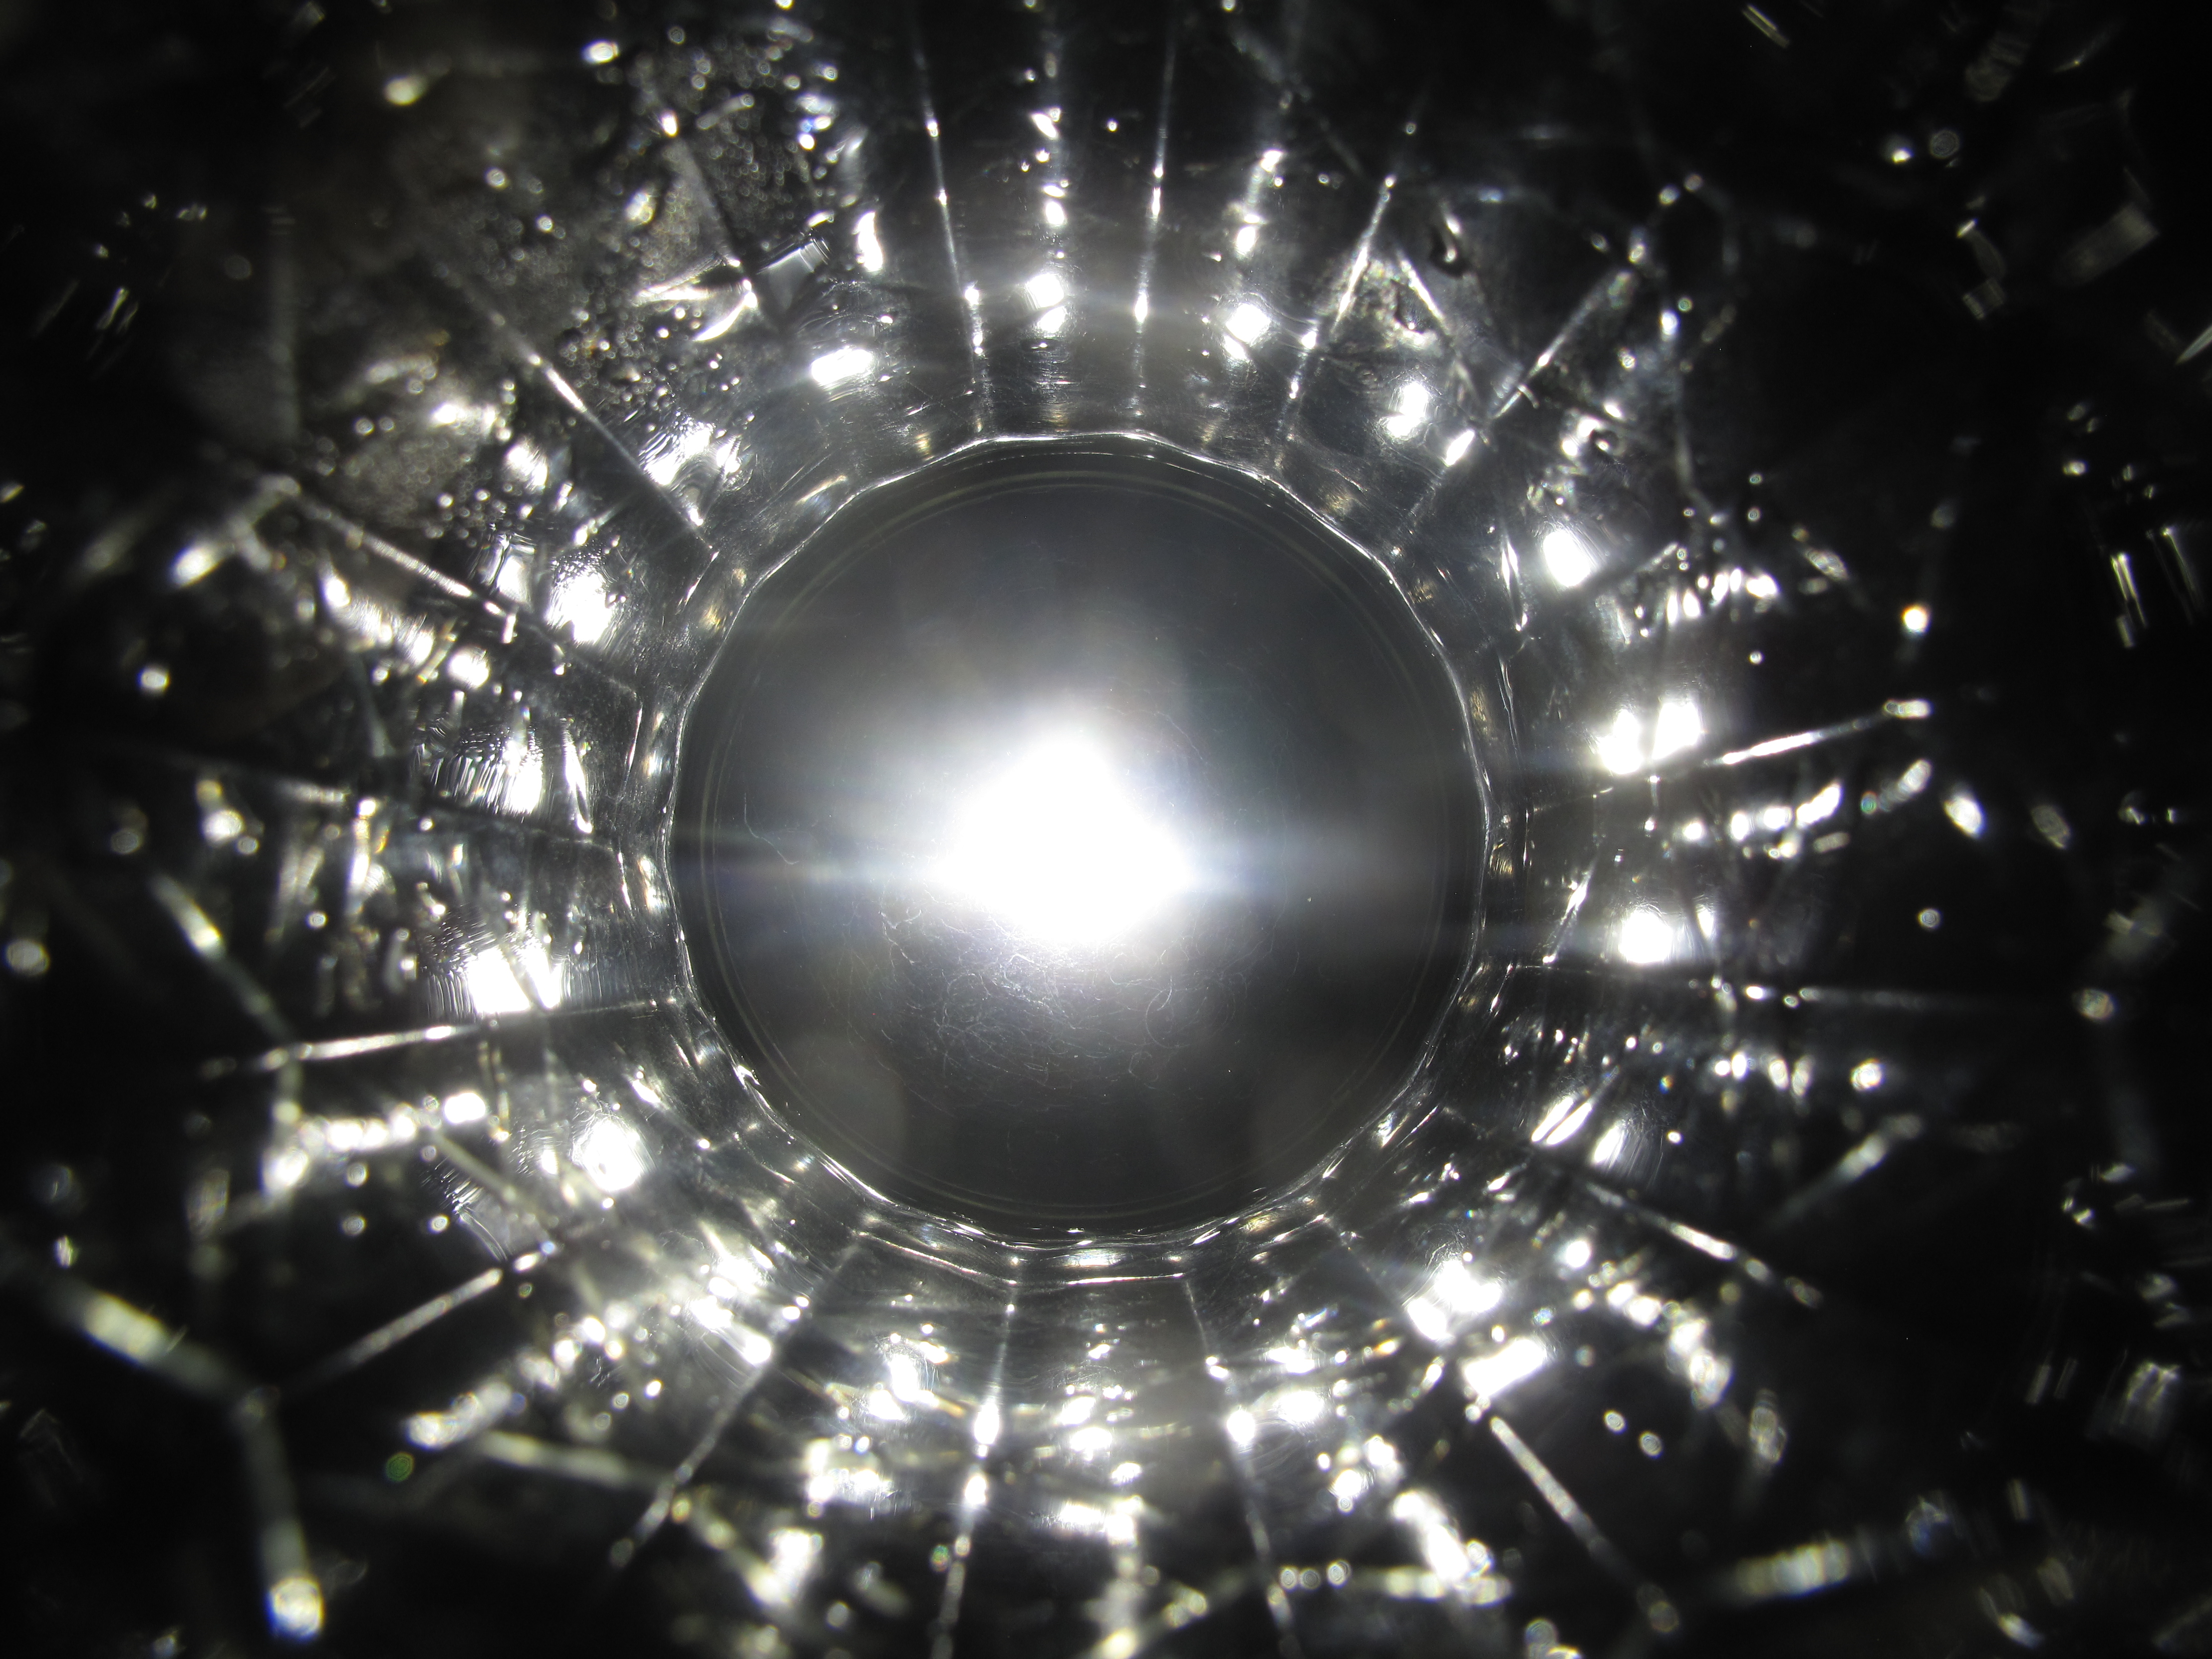
background, backdrop, pattern, design, texture, shiny, color, decoration, abstract, blue, green, yellow, light, underwater, atmosphere, turquoise, phenomenon, water, special effects, sunlight, darkness, computer wallpaper, sky, screenshot, lighting, ceiling, circle, metal, space, sphere